HMS Majestic (1895)

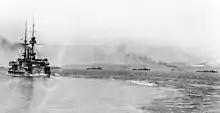
"Majestic" steaming out of Mudros harbour with several destroyers

"Majestic" was laid down at the Portsmouth Dockyard in February 1894. She was launched on 31 January 1895, after which fitting-out work commenced. She was commissioned into the Royal Navy less than a year later, in December 1895, serving with the Channel Squadron at the Portsmouth division. She was present at the Fleet Review at Spithead for the Diamond Jubilee of Queen Victoria on 26 June 1897, and was later flagship to Vice-Admiral Sir Harry Rawson, Commander-in-Chief of the Channel Fleet. Captain George Egerton was appointed in command on 28 June 1899, and paid off in April 1901, when Captain Edward Eden Bradford was appointed in command as she became the flagship of Rear-Admiral Arthur Wilson, who had been appointed Commander-in-Chief of the Channel Squadron. She took part in the Coronation Review held at Spithead for King Edward VII on 16 August 1902, and in September that year was head of a squadron visiting Nauplia and Souda Bay at Crete in the Mediterranean Sea. She underwent a refit at Portsmouth from February to July 1904, and then became a unit of the Atlantic Fleet when a reorganisation resulted in the Channel Fleet becoming the Atlantic Fleet in January 1905. On 1 October 1906, she paid off into reserve at Portsmouth.